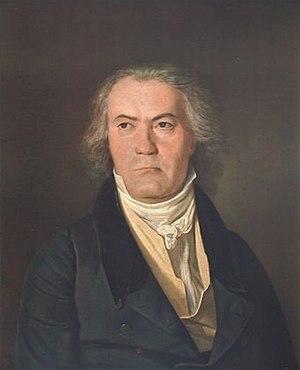
La Sonate pour piano nᵒ 32 en ut mineur, opus 111, de Ludwig van Beethoven, a été composée entre 1820 et 1822, parallèlement à la Sonate pour piano nᵒ 31, opus 110, et à la Missa solemnis.
Unsere Besten était une émission en Allemagne diffusée sur la chaîne publique ZDF en novembre 2003 et présentée par Johannes B. Kerner, adaptée de l’émission 100 Greatest Britons diffusée sur la BBC au Royaume-Uni. En France, l’adaptation de la BBC a été diffusée en 2005 sous le nom Le Plus Grand Français de tous les temps.